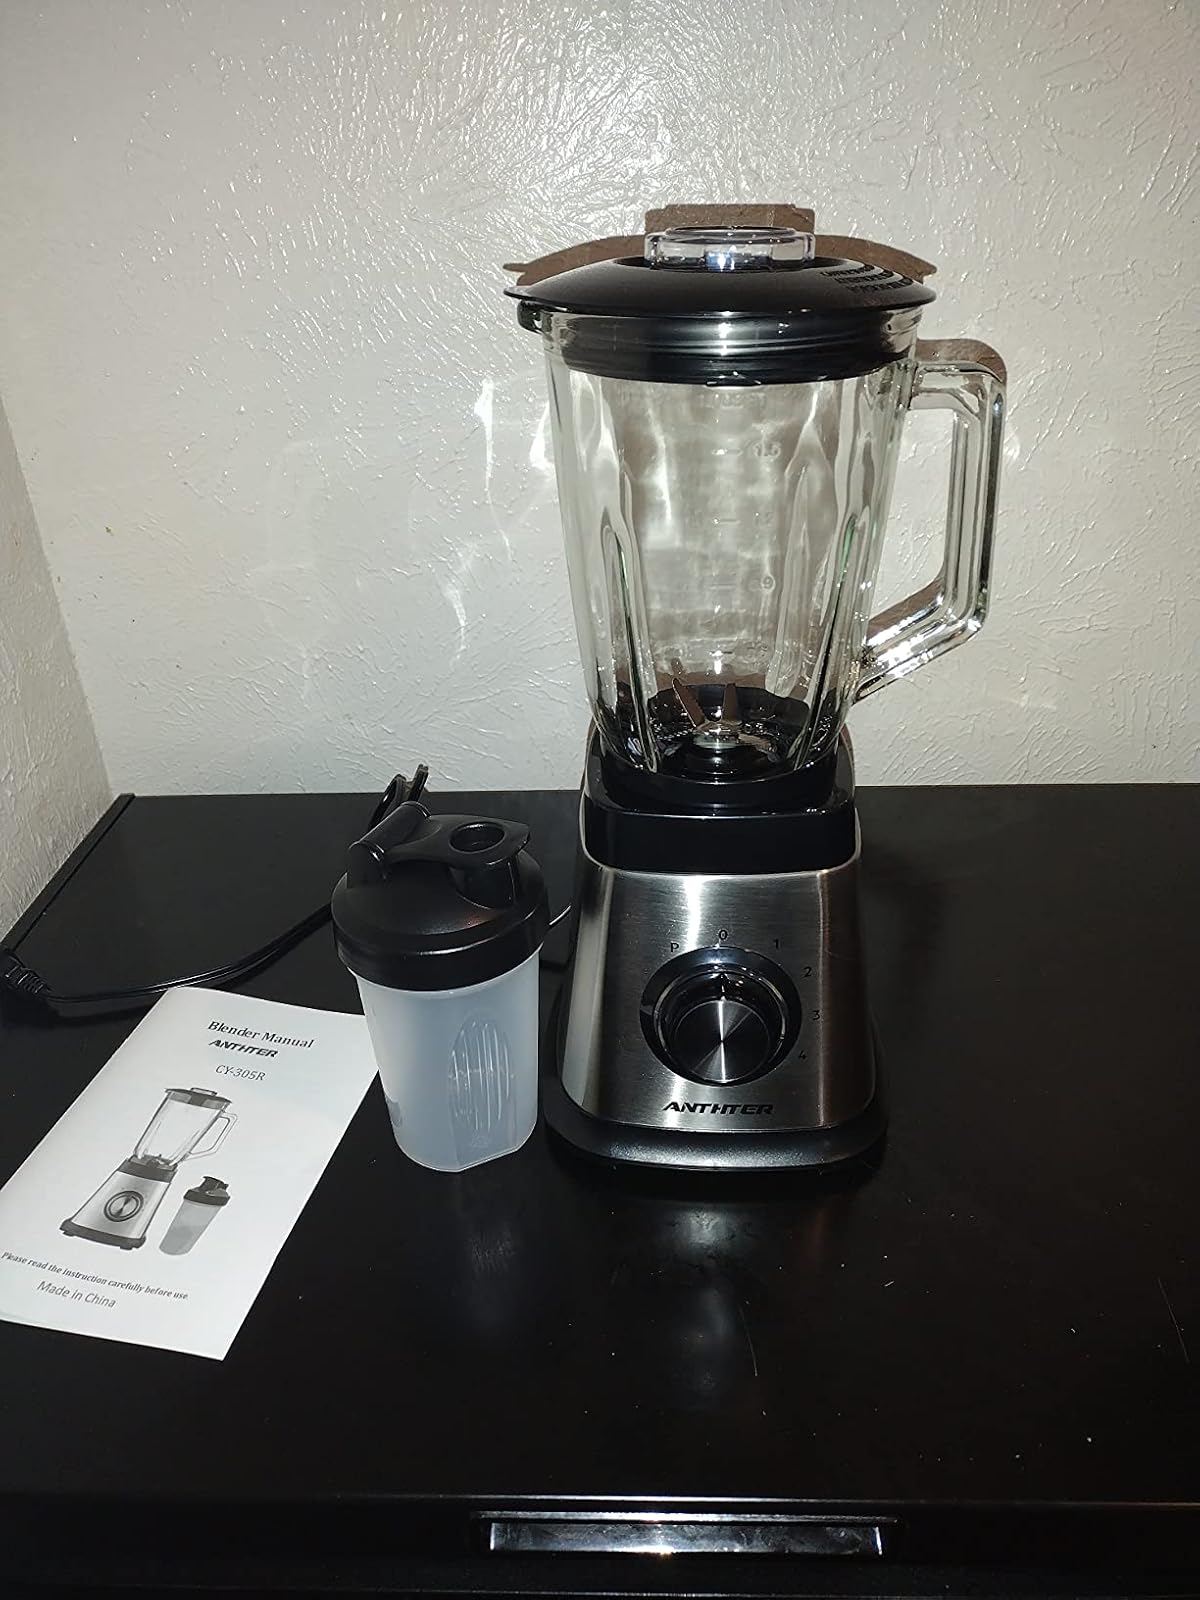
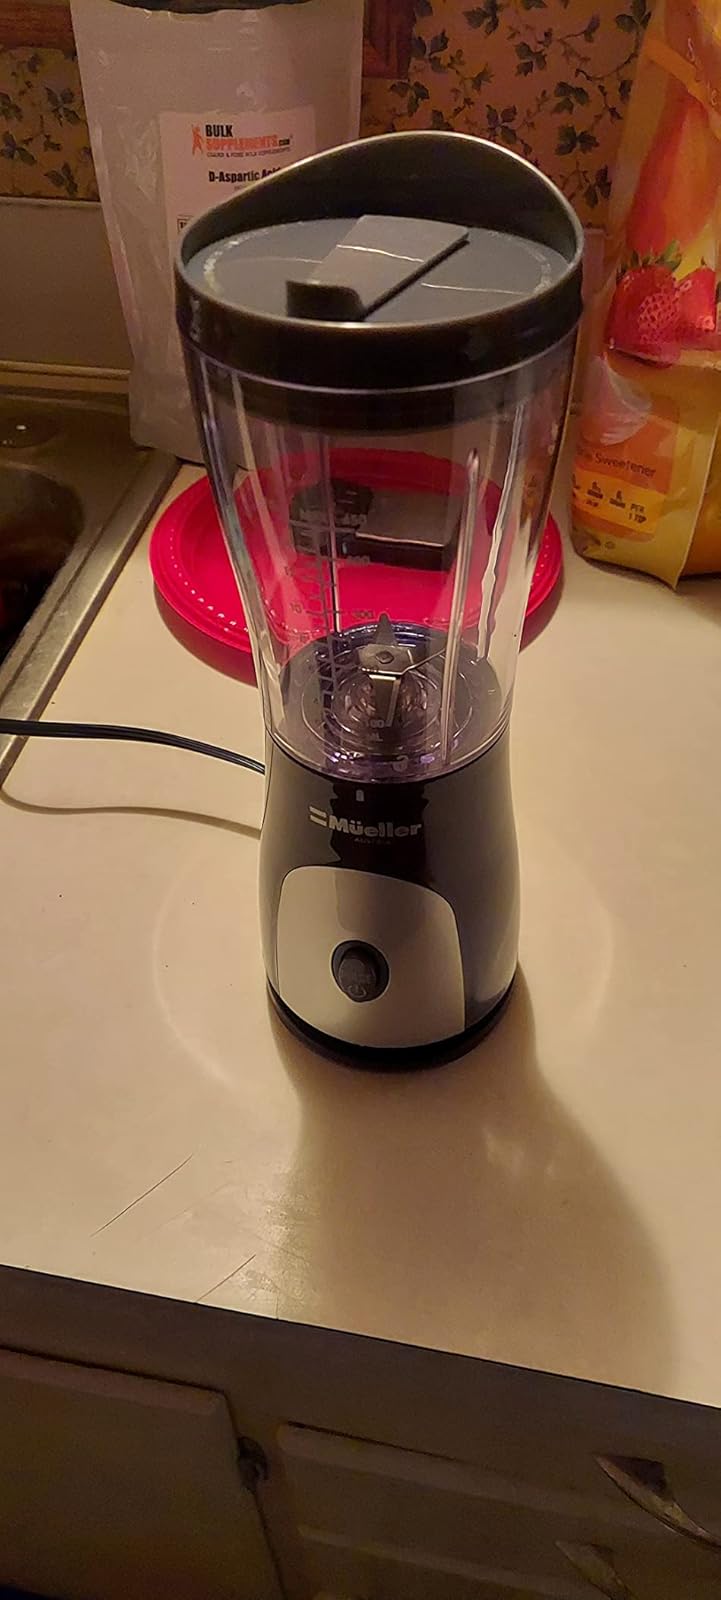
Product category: items_blender
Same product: no